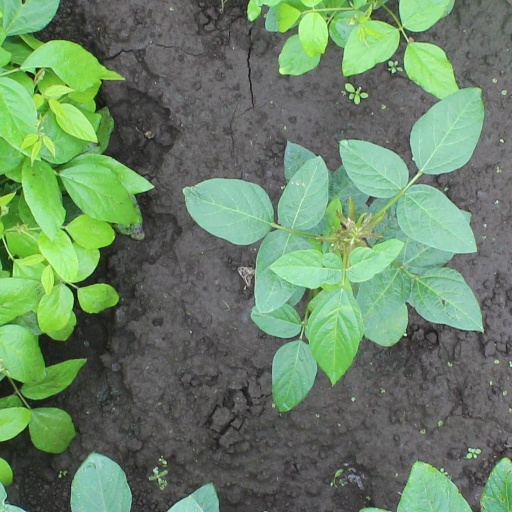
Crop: soybean